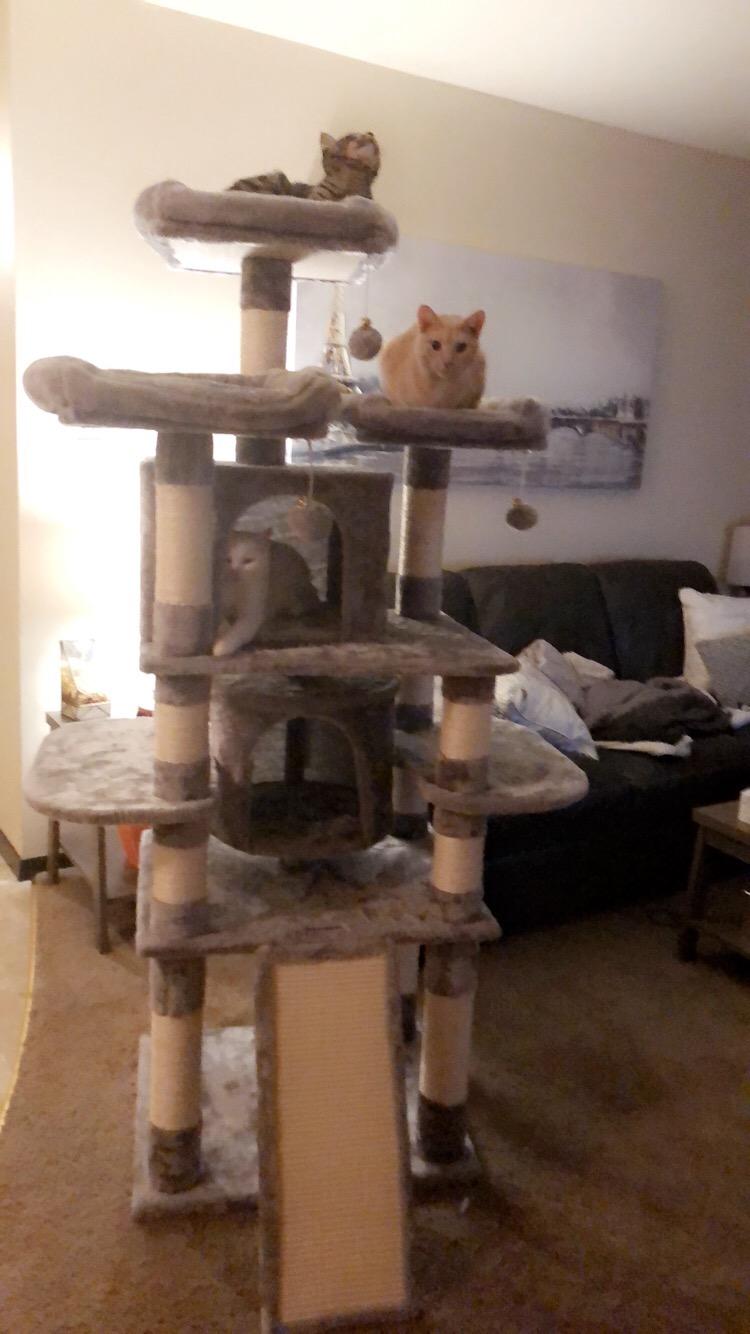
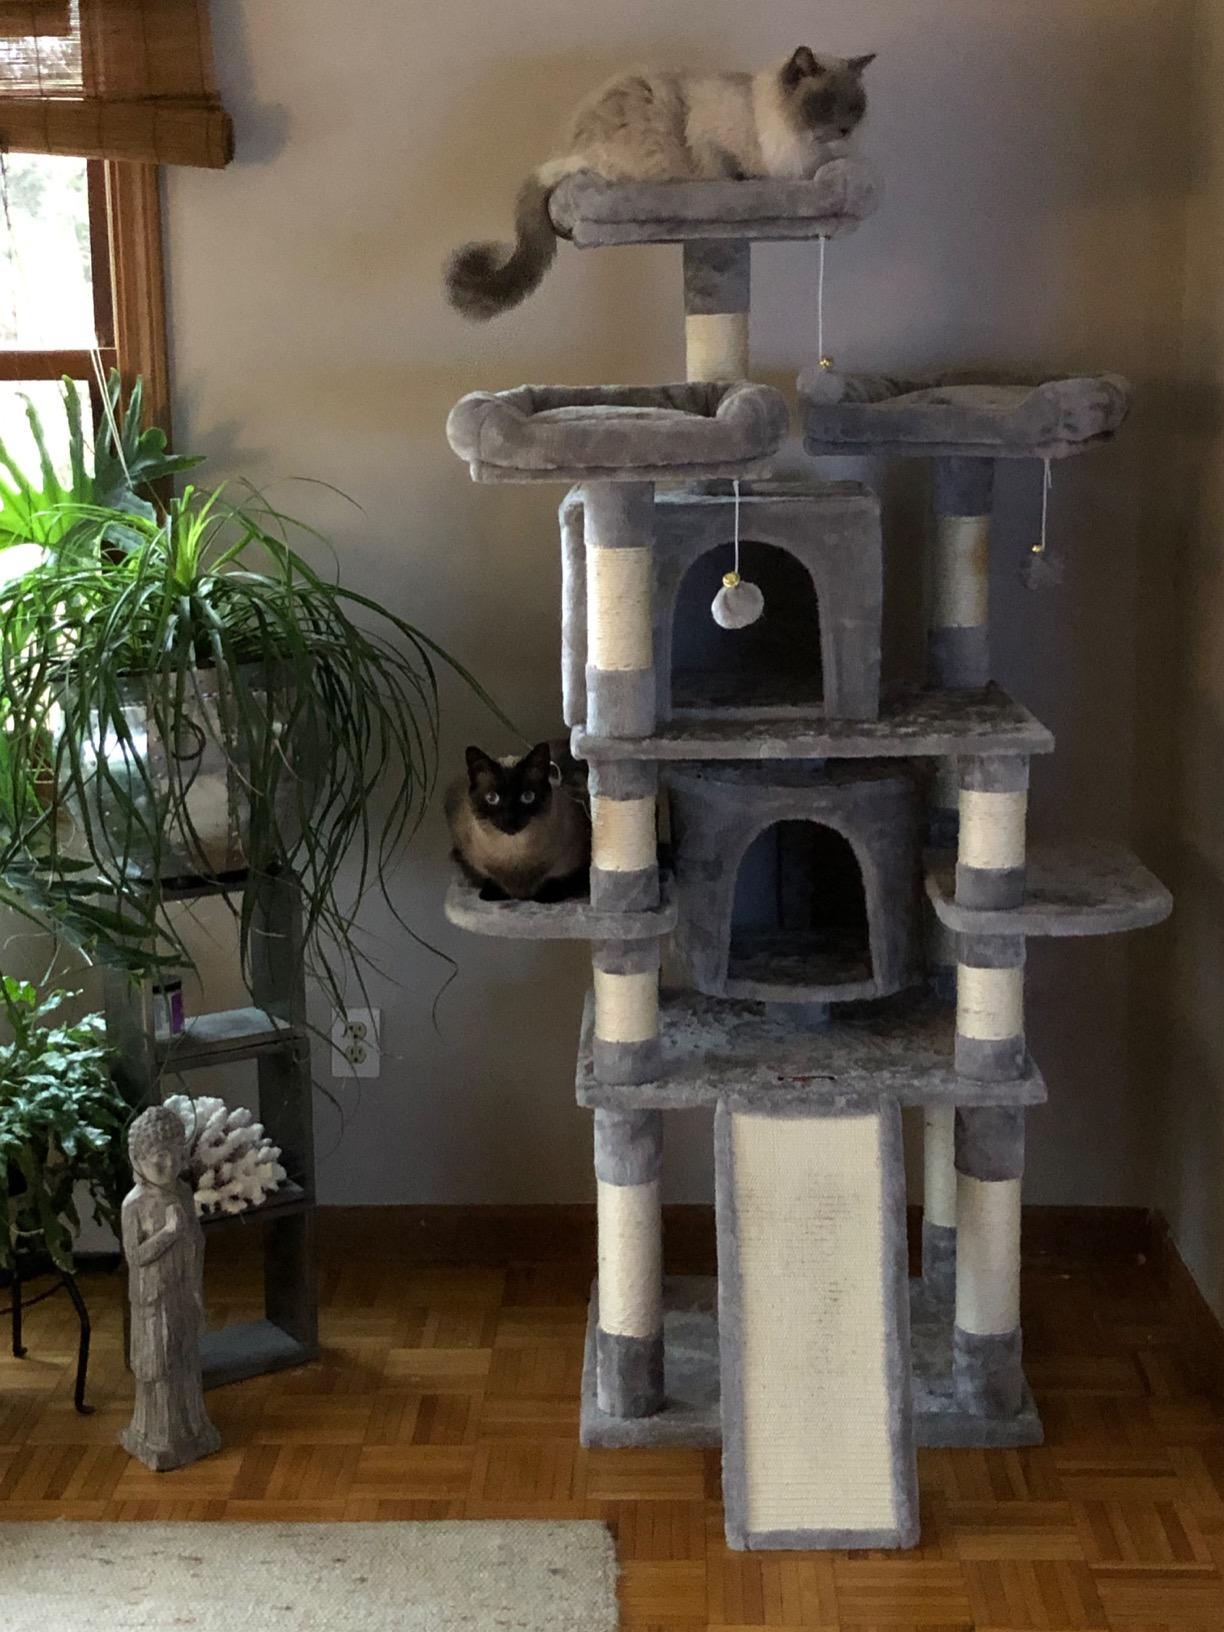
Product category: items_cat tree
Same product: yes